Real Madrid CF

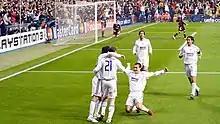
Real Madrid players celebrating a goal against Bayern Munich in 2007

During most home matches, the majority of the seats in the stadium are occupied by season-ticket holders, of which the figure is capped at 65,000. To become a season ticket holder one must first be a "socio", or club member. In addition to members, the club has more than 1,800 "peñas" (official, club-affiliated supporters' groups) in Spain and around the world. Real Madrid has the second highest average all-time attendance in Spanish football and regularly attracts over 74,000 fans to the Bernabéu. One of the best supported teams globally, Real Madrid was the first sports team (and first brand) to reach 100 million fans on Facebook in April 2017.